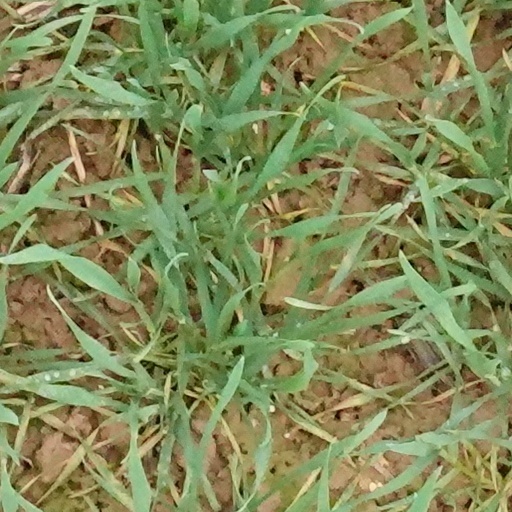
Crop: wheat